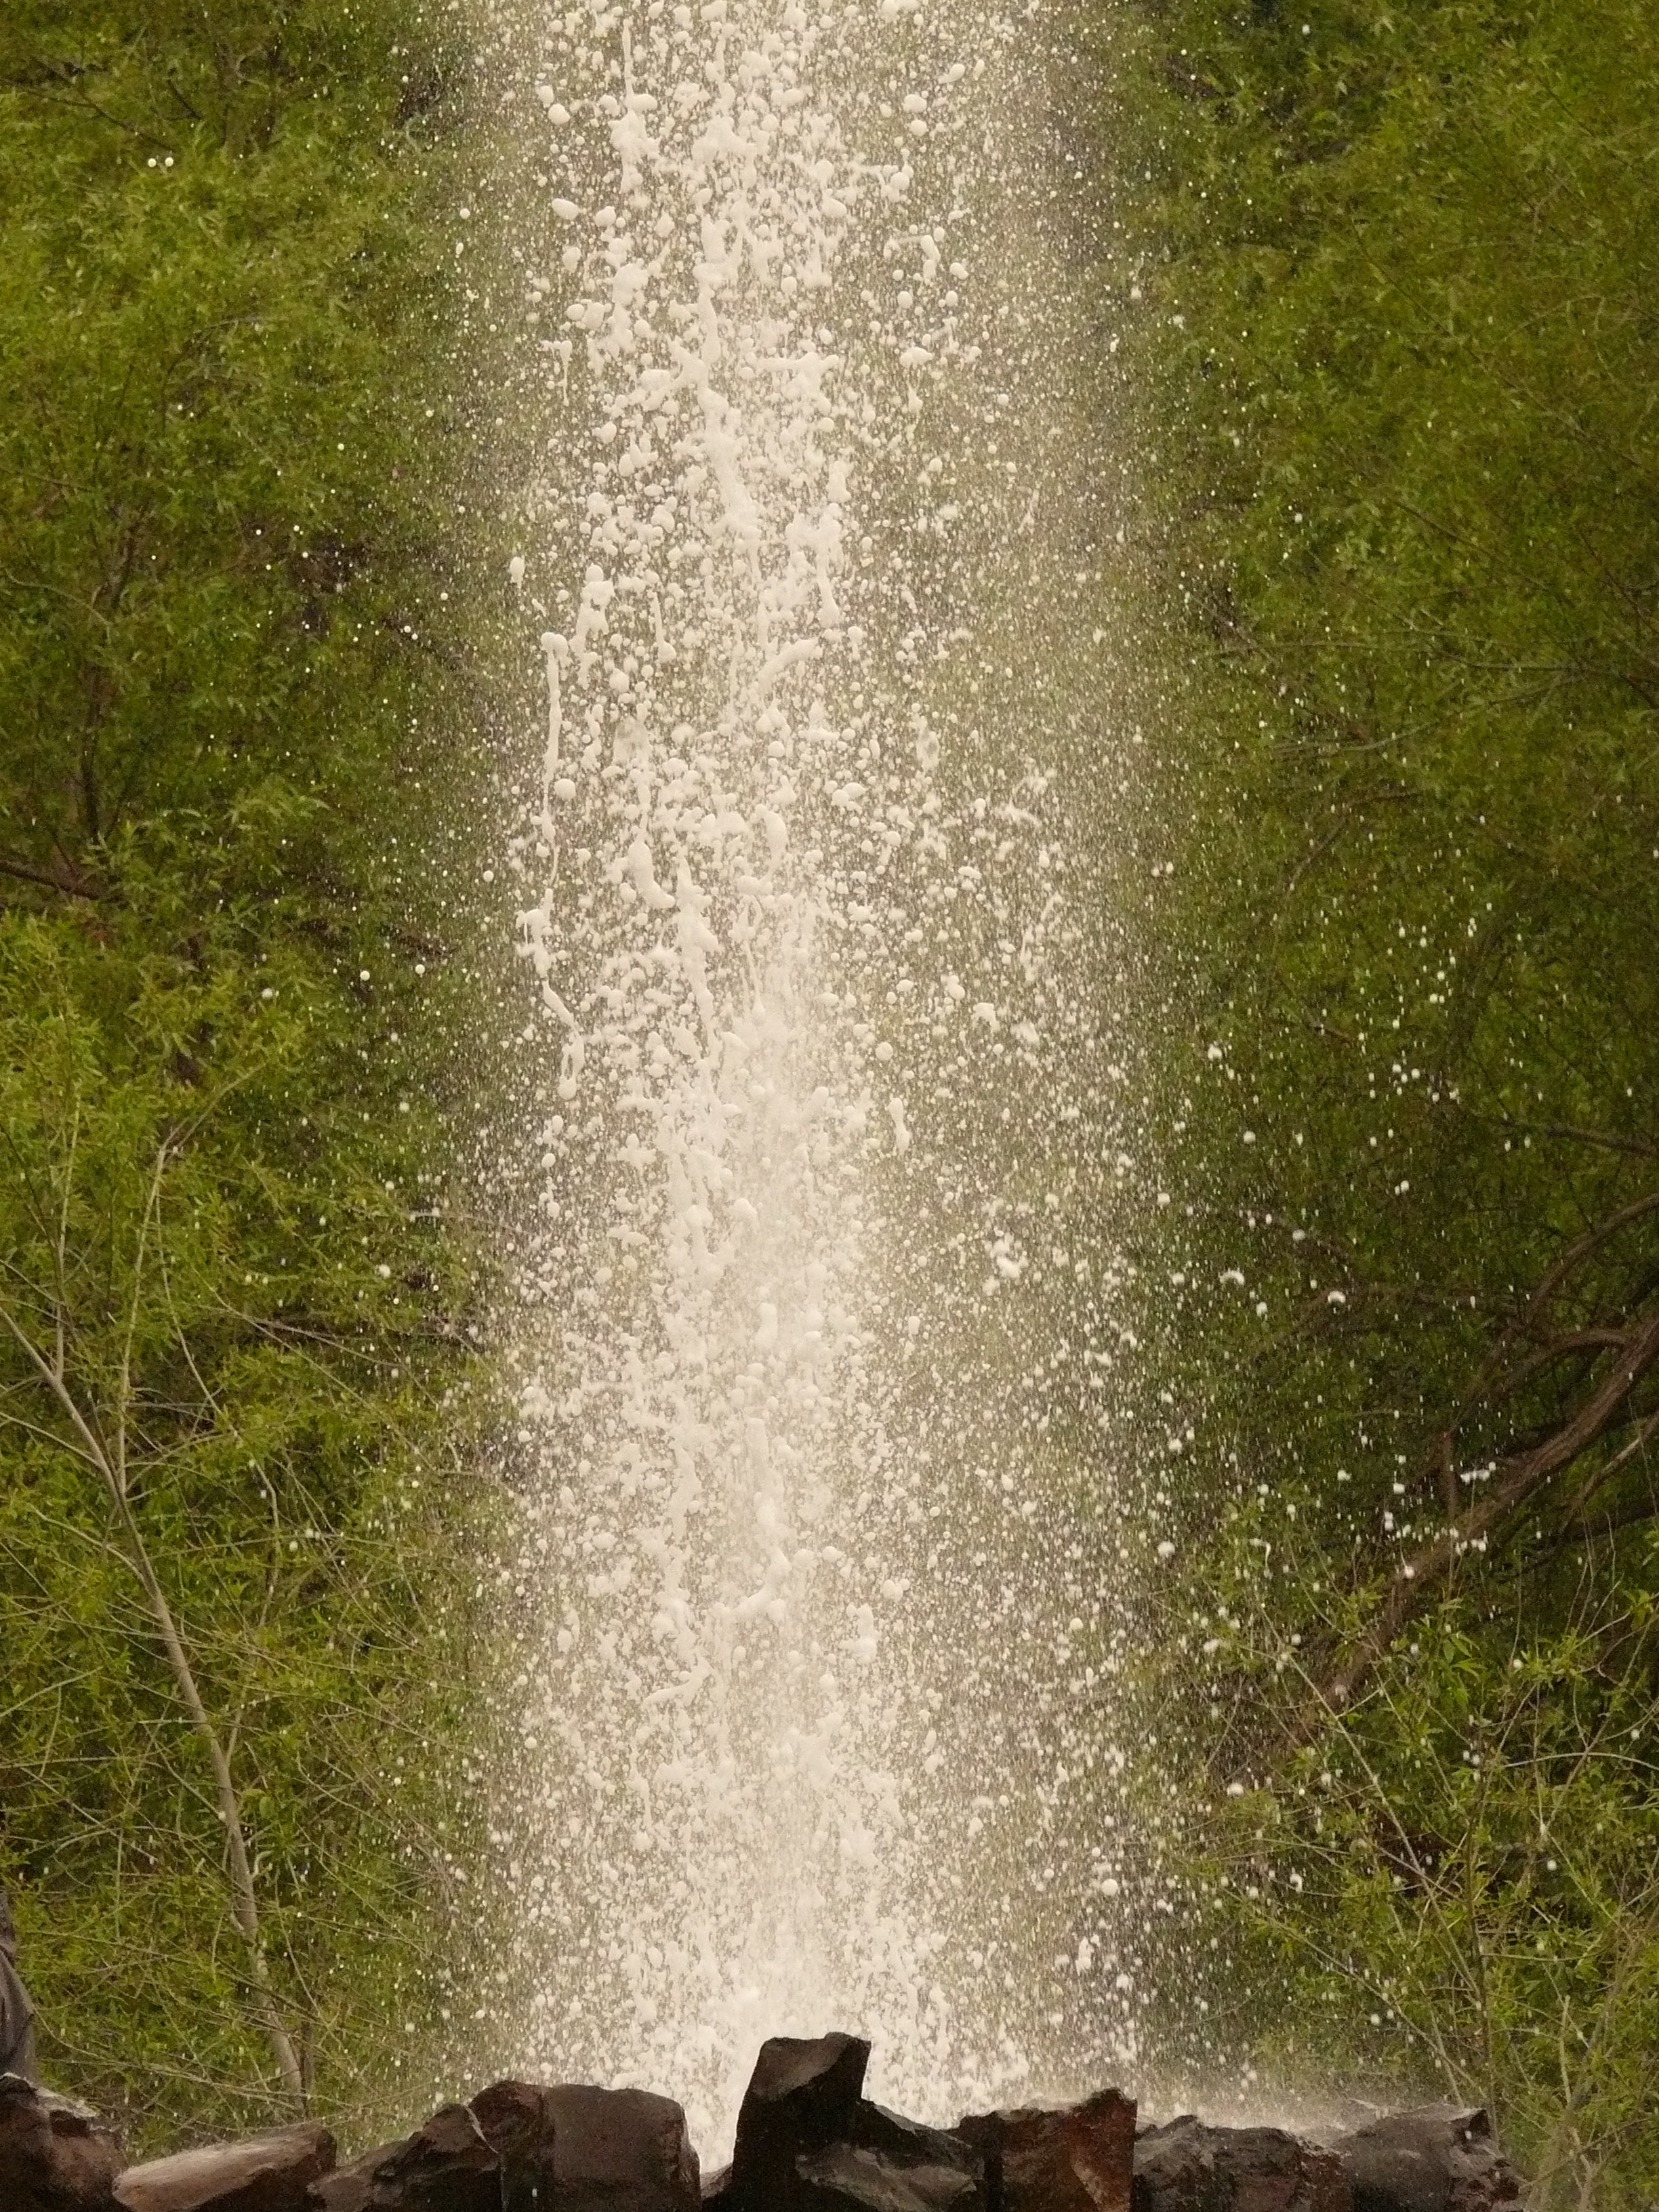
tree, water, nature, forest, grass, rock, waterfall, mist, sunlight, leaf, stream, jungle, autumn, body of water, fountain, geyser, woodland, habitat, water feature, outbreak, water column, volcanism, natural environment, atmospheric phenomenon